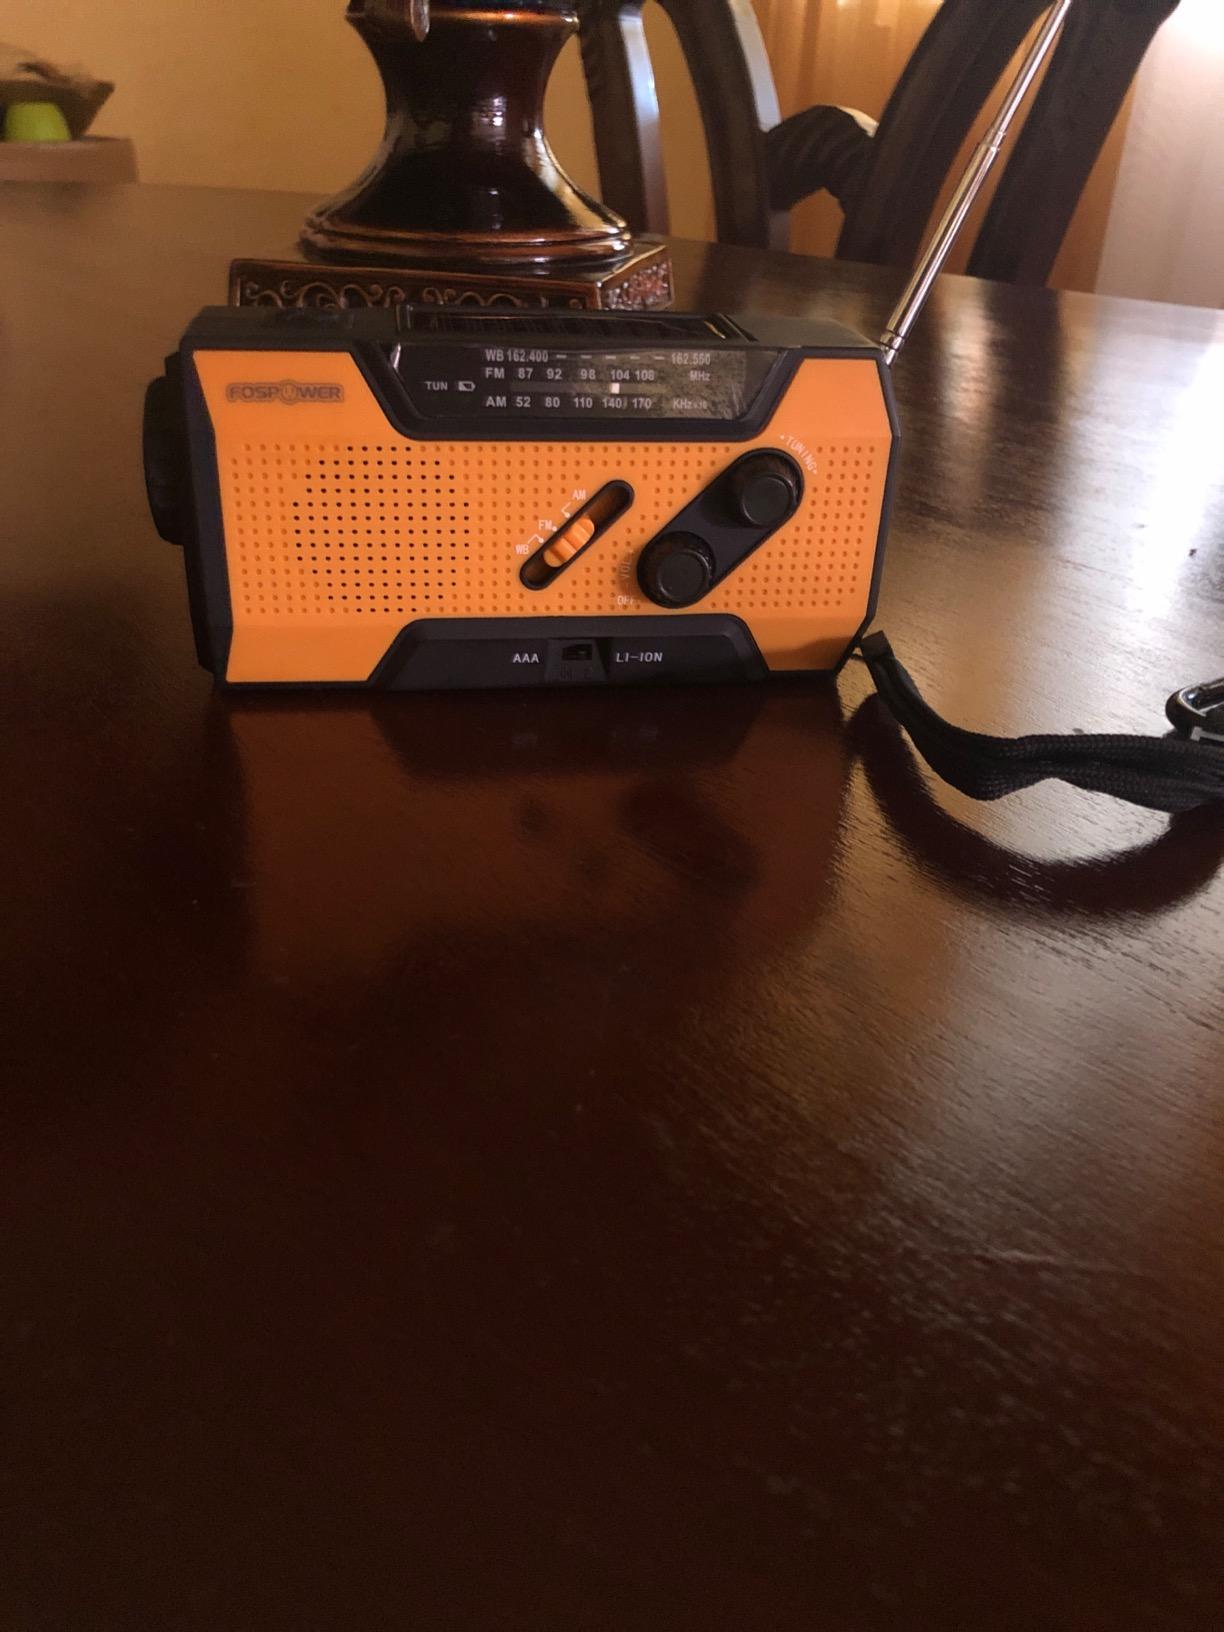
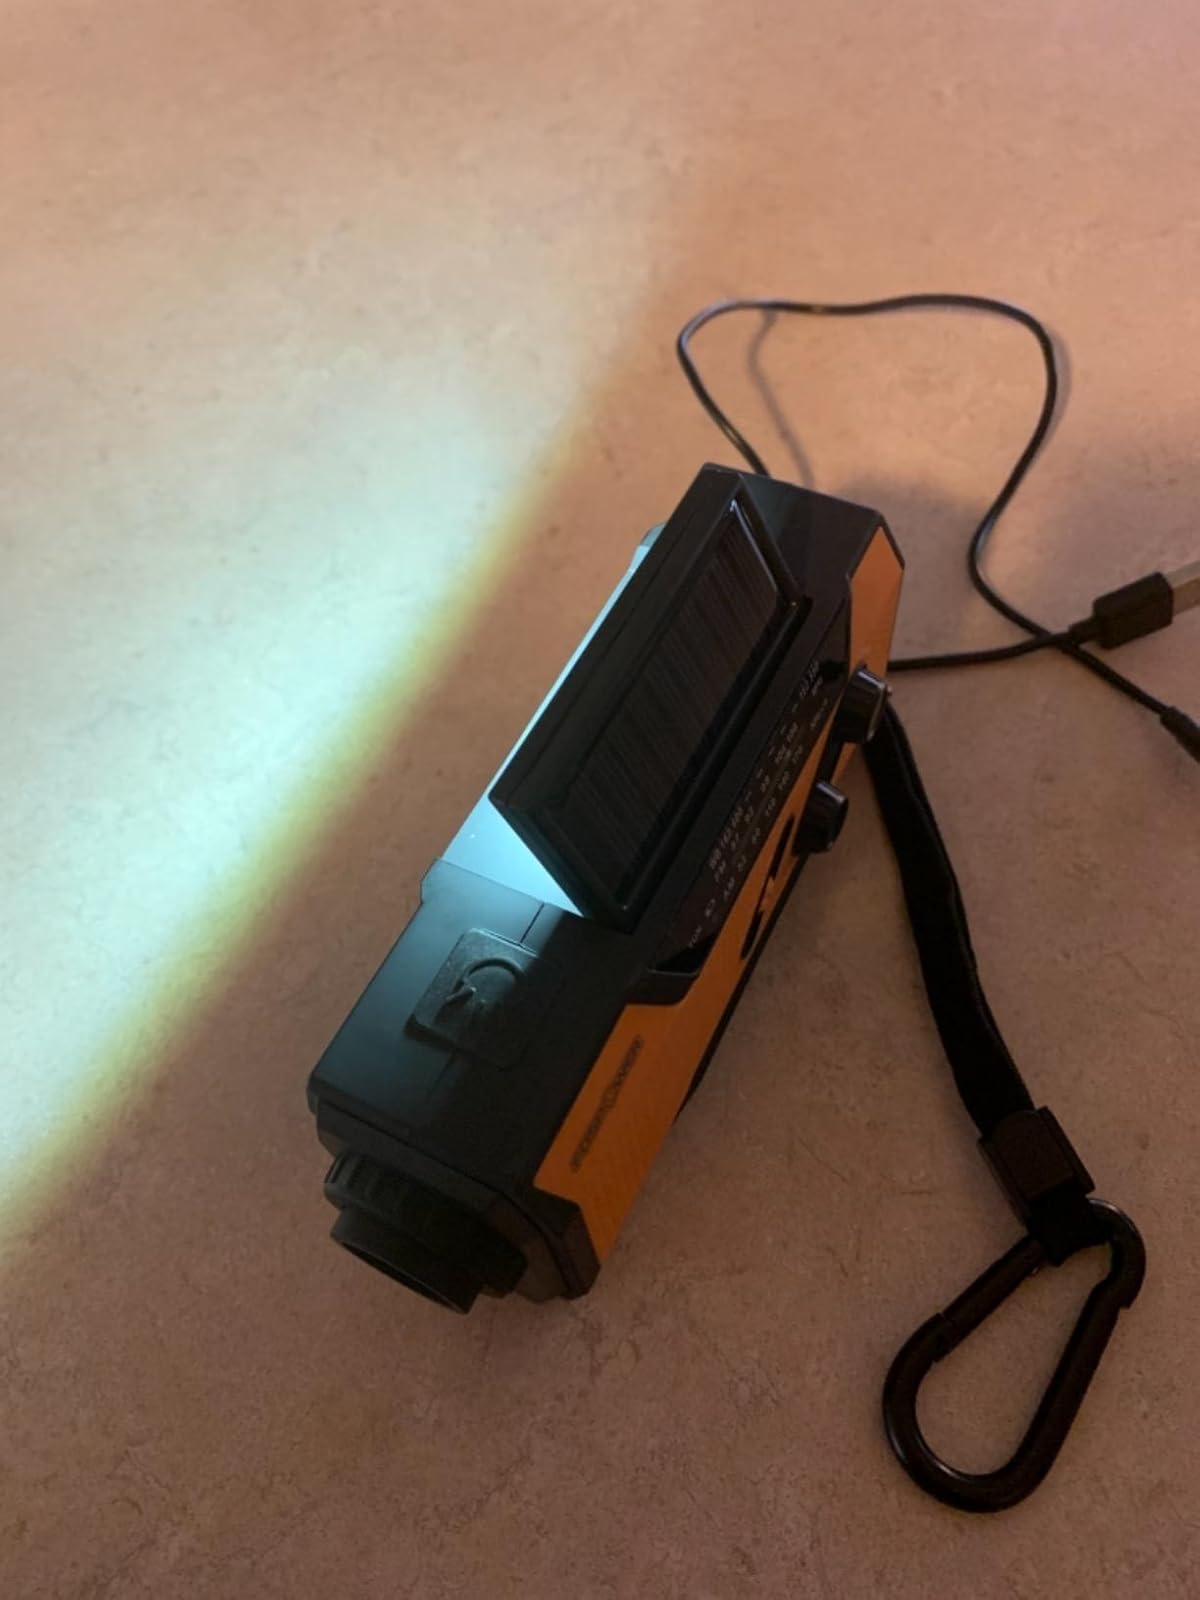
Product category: radio
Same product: yes